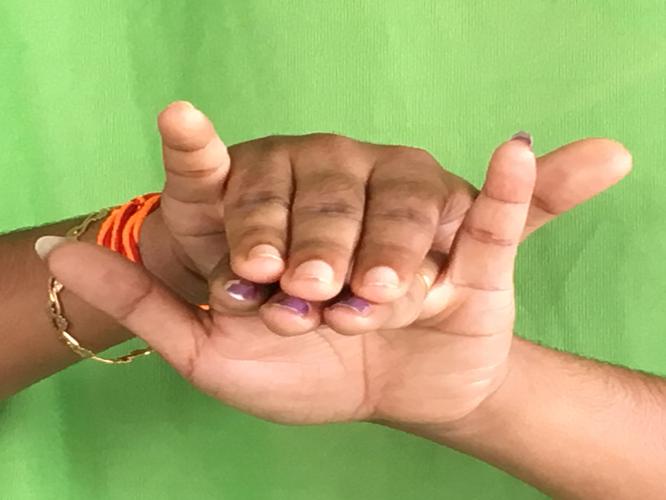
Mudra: Varaha
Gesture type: double_hand